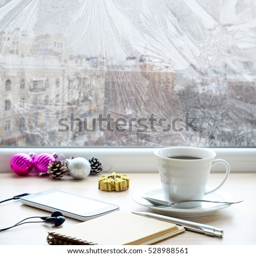
coffee cup , notebook , pen , smartphone and headphones on a windowsill .